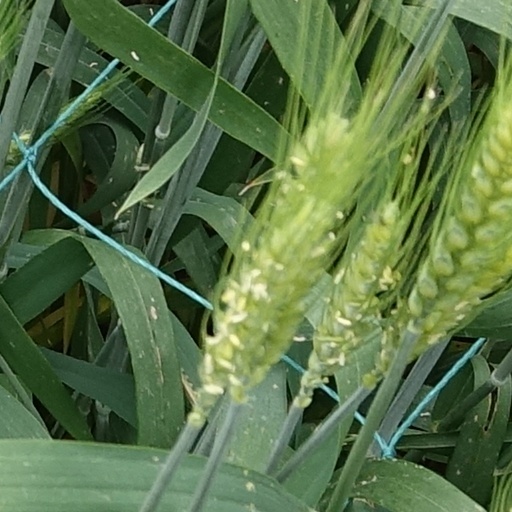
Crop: wheat